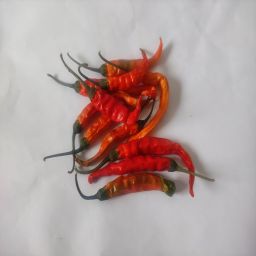
Crop: Chile Pepper
Quality: Dried